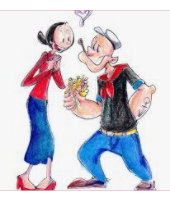
Portrait style: Cartoon Portrait